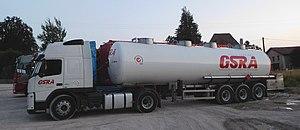
Transport (uniquement) de liquides alimentaires, par camion-citerne semi-remorque Volvo de 450
L'ISO 22000 est une norme internationale, relative à la sécurité des denrées alimentaires. Elle est applicable pour tous les organismes de la filière agroalimentaire.
SGS S.A. est une multinationale suisse fondée en 1878, dont le siège social est basé à Genève, qui propose des services dans les domaines du contrôle, de la vérification, de l'analyse et de la certification, en relation avec la commercialisation et le transport des biens, ainsi que la formation des personnes. Elle est actuellement leader mondial sur son segment de marché.